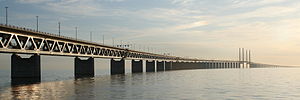
Øresundsforbindelsen
Øresundsbroen fra nordøst
Øresundsforbindelsen er en fast kombineret bro- og tunnelforbindelse indviet 1. juli 2000 mellem Danmark og Sverige. Forbindelsen består af Øresundstunnelen mellem Amager og den kunstige ø Peberholm samt Øresundsbroen, en kombineret bjælkebro og skråstagsbro mellem Peberholm og Lernacken syd for Malmø. Forbindelsen består af en motorvej og et dobbelt jernbanespor. Forbindelsens længde er 15,9 km.